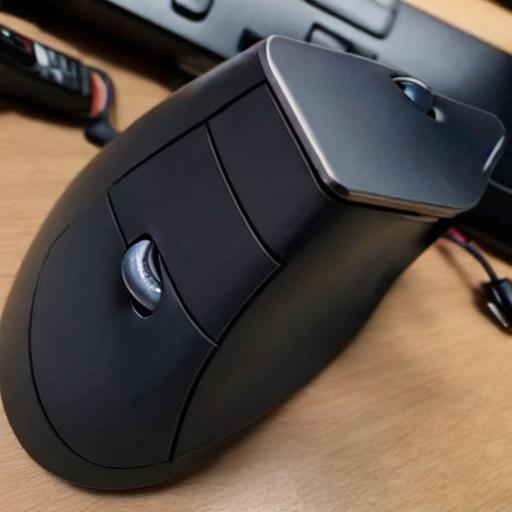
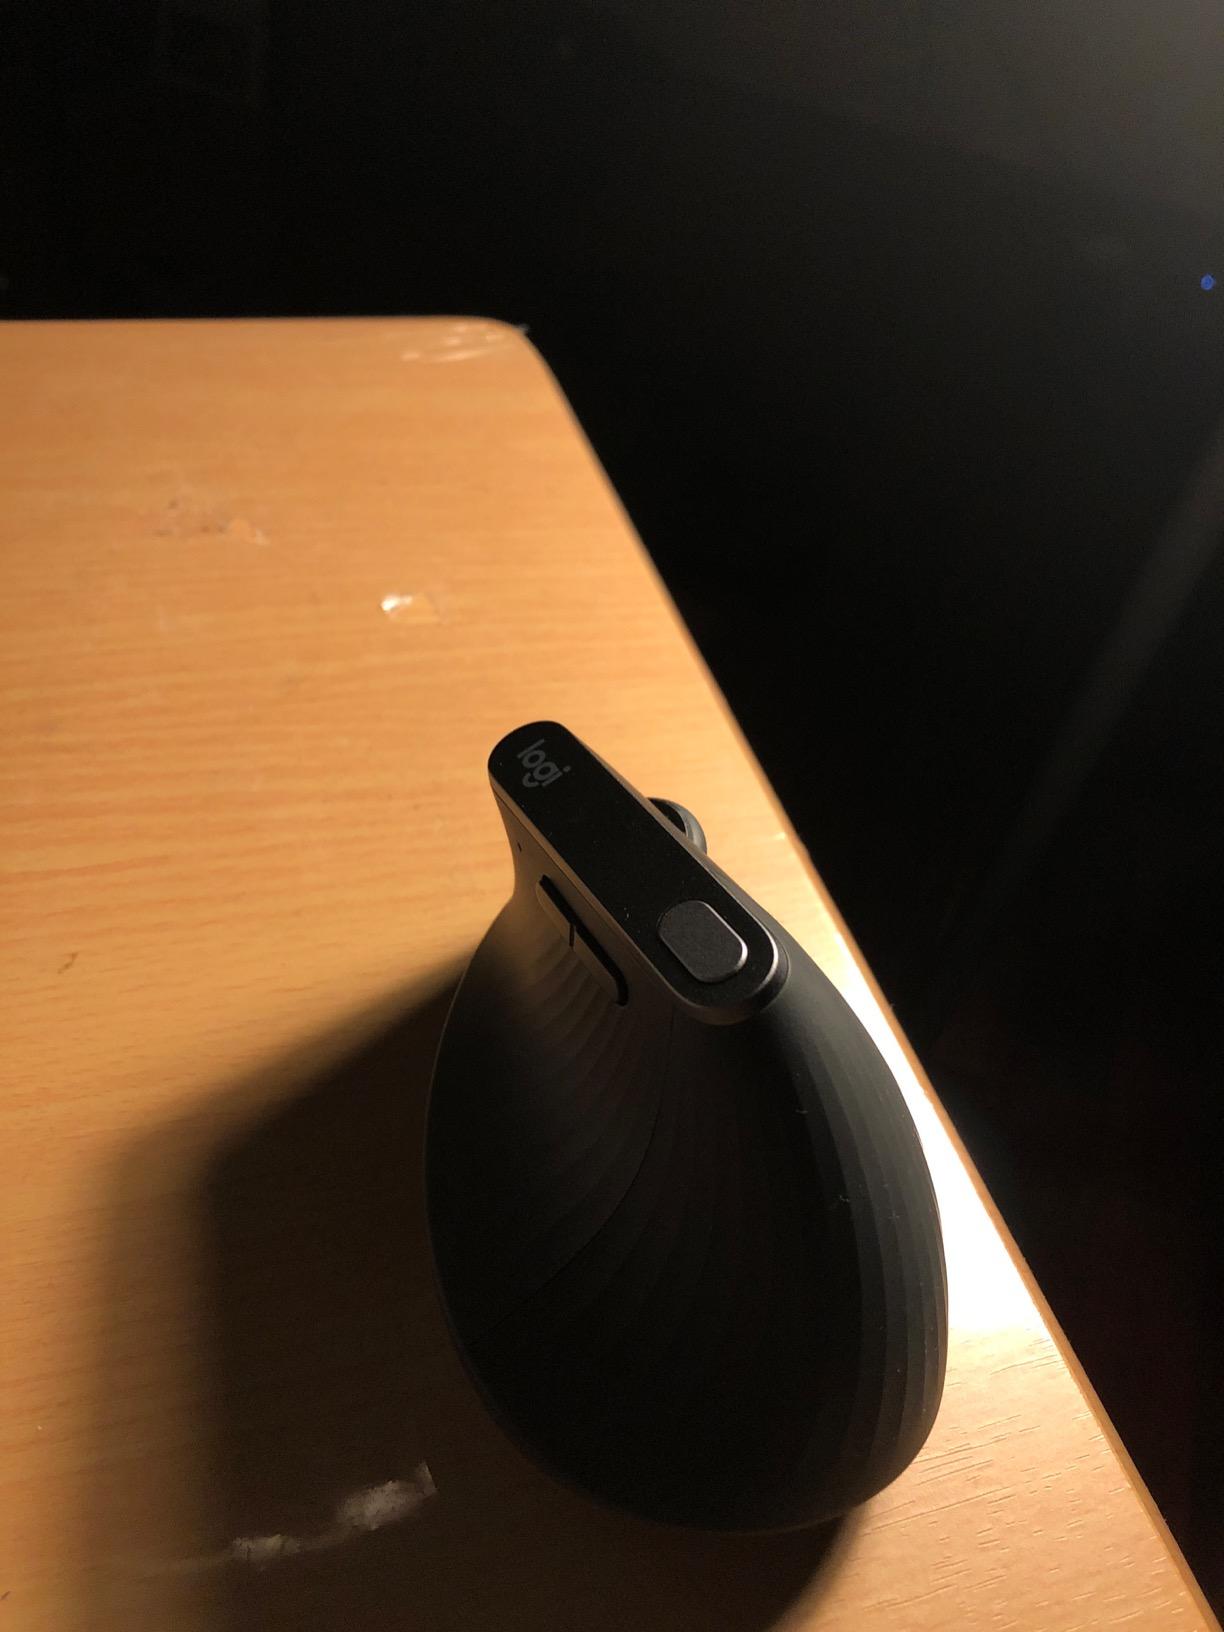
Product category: mouse
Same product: no